Harðgreipr

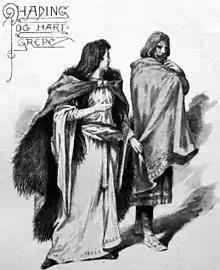
Hartgrepe, depicted seducing King Hadingus

Harðgreipr (or Harthgrepa; Old Norse: , 'Hard-grip') is a jötunn in Norse mythology. In "Gesta Danorum", she is the daughter of the jötunn Vagnophtus and the nurse of the Danish hero Hadingus.